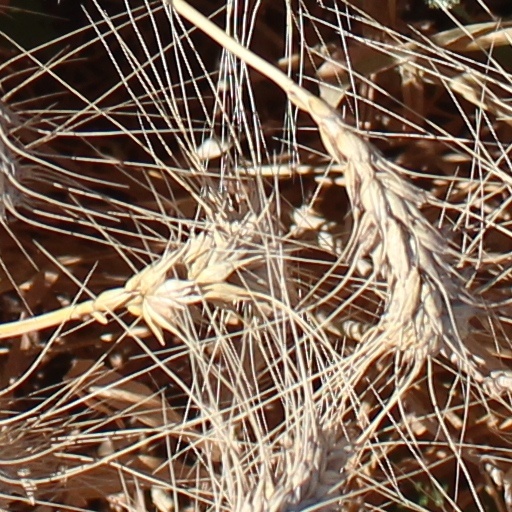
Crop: wheat